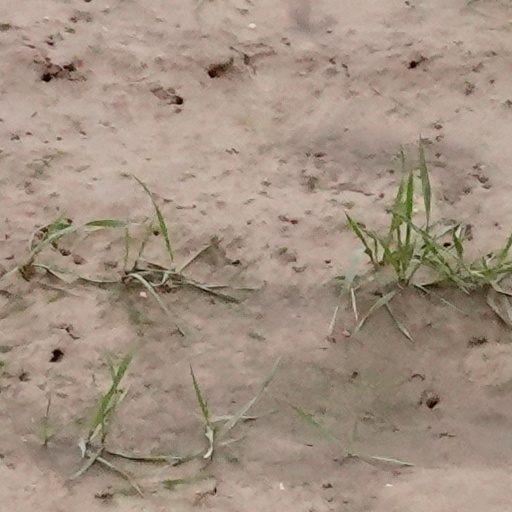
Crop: wheat